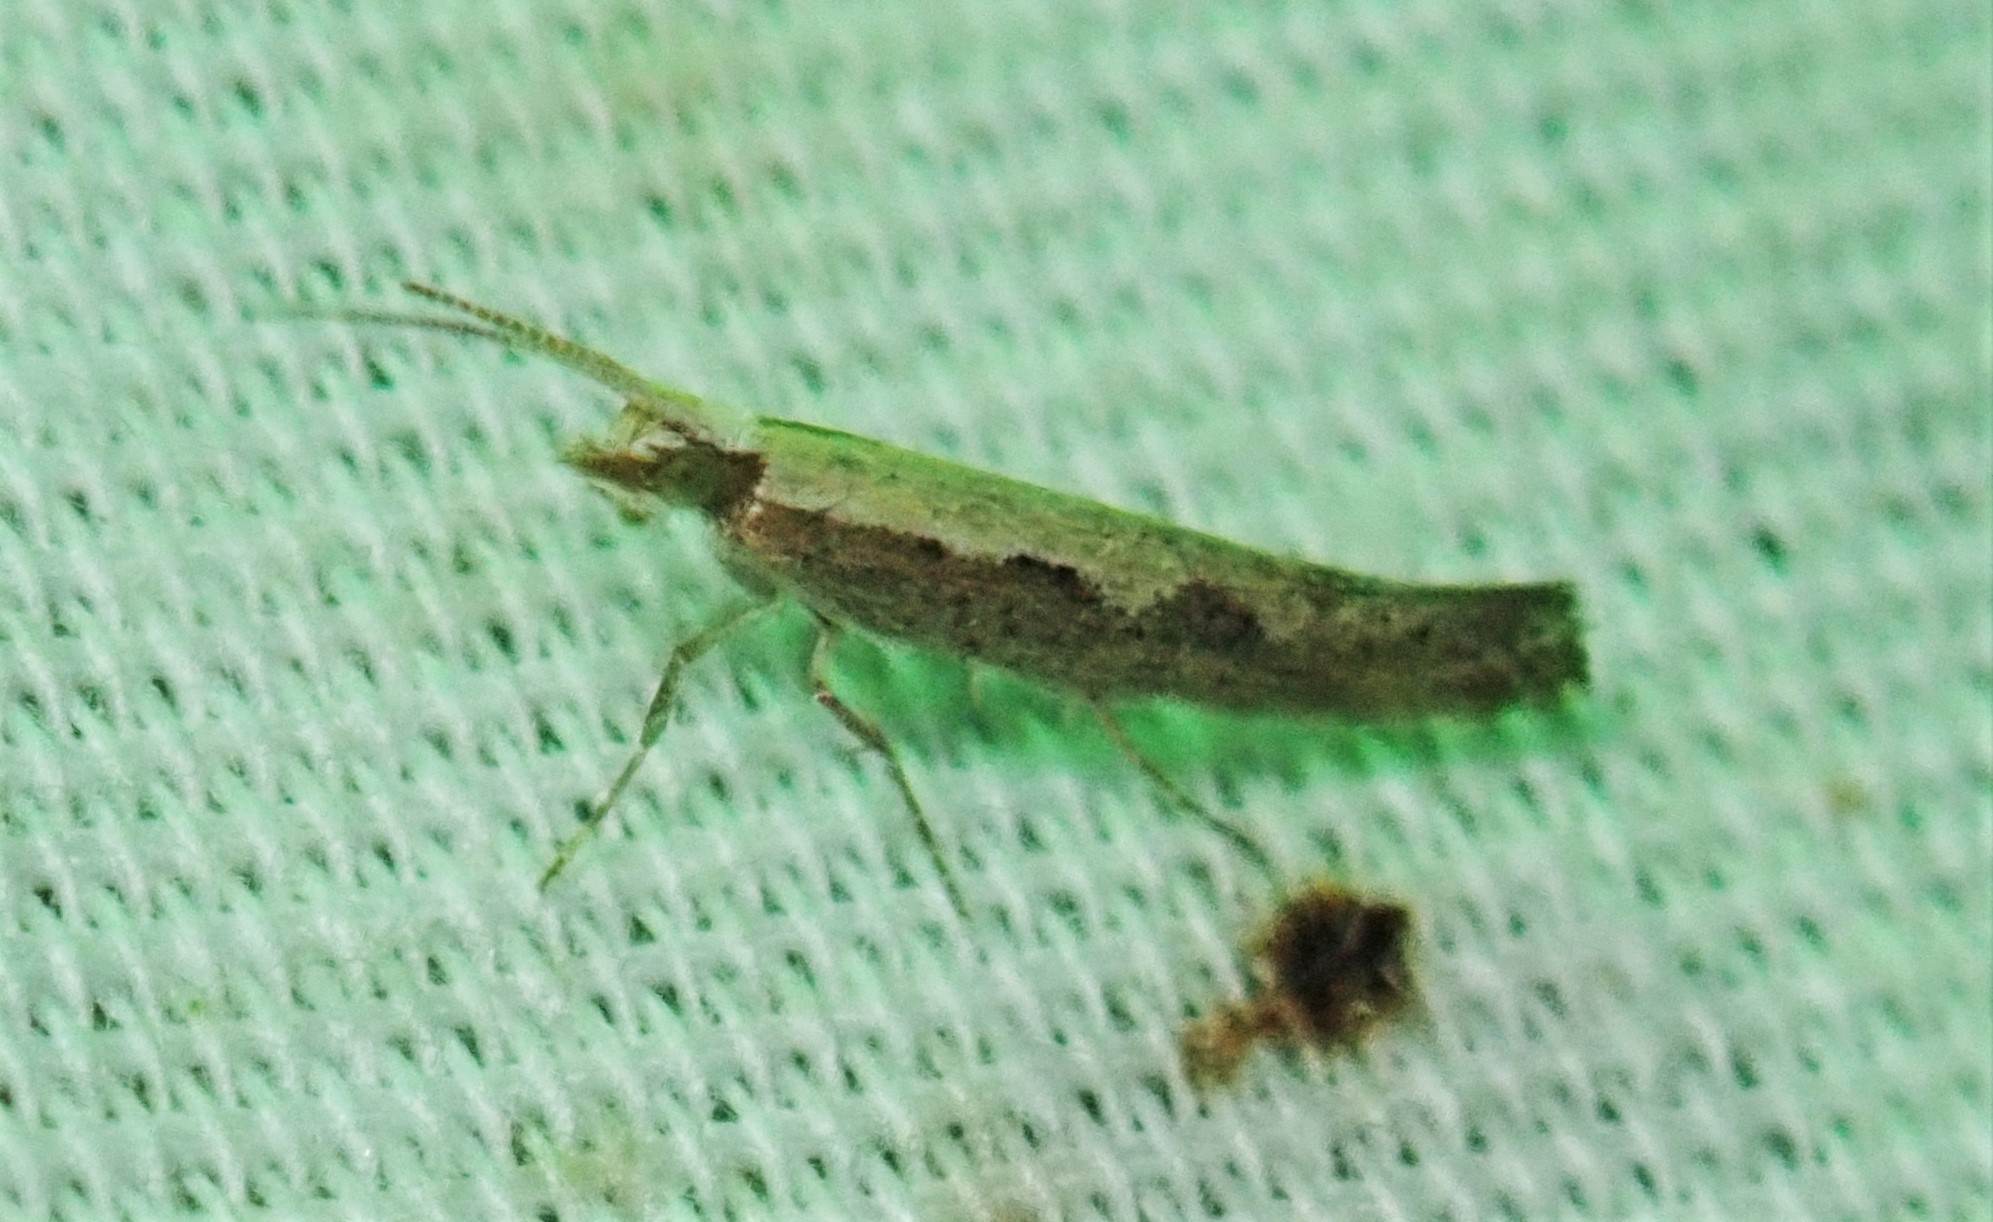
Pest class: diamondback_moth